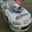
Label: automobile